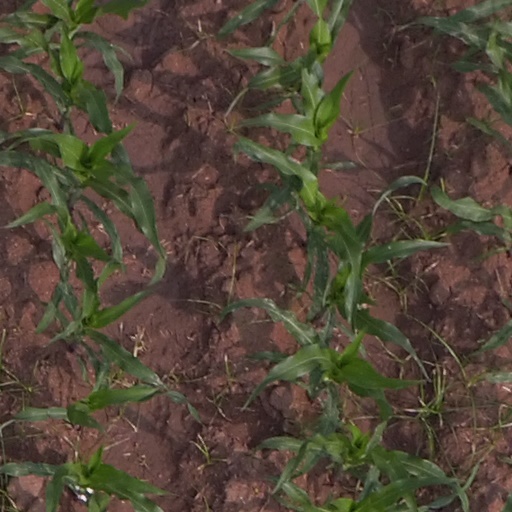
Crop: maize; corn